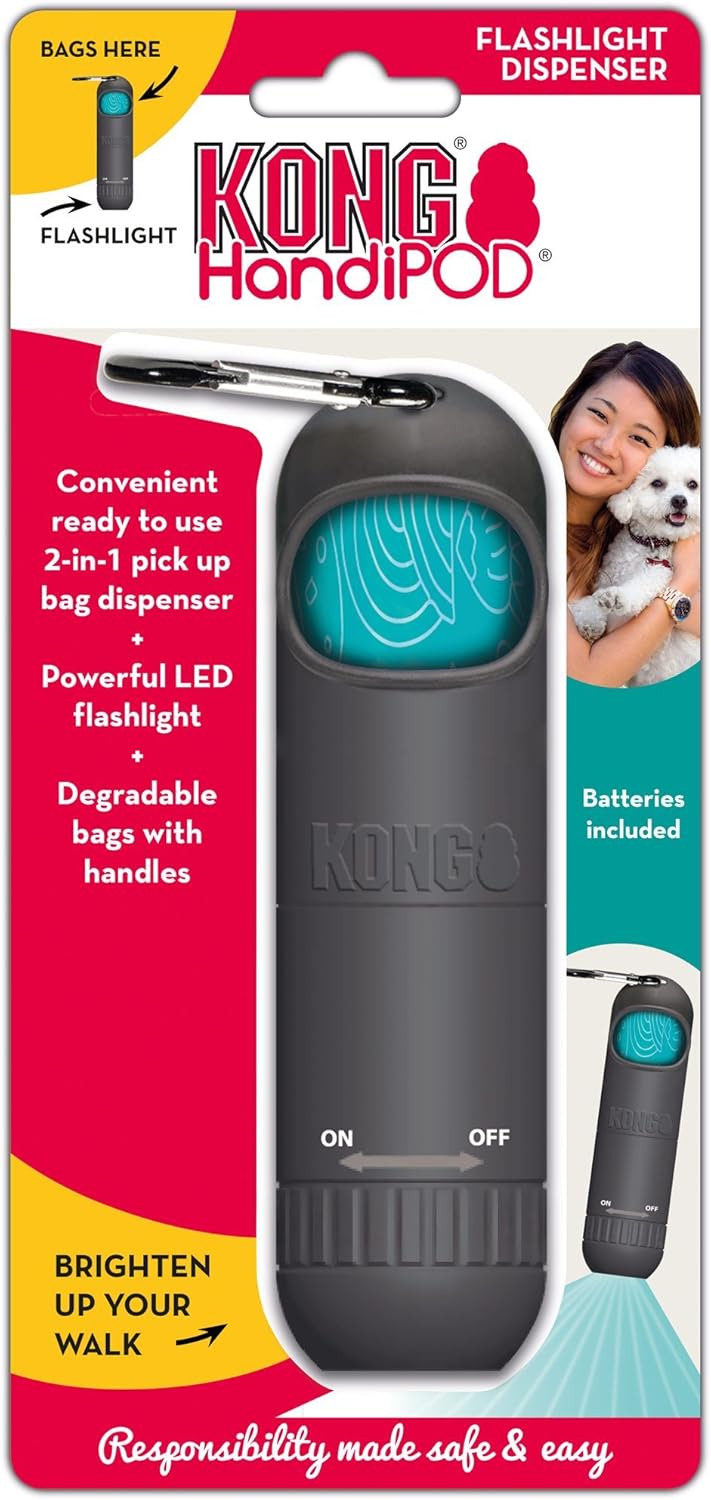
KONG HandiPOD Flashlight & Dog Poop Bag Dispenser 2-in-1, Regular
Category: Pet Supplies
The two-in-one KONG product features a flashlight and dog poop bag dispenser so you have everything you need for early morning or late night walks. The biodegradable waste bags have a durable design for confident poop pick up and handles for tying and easy holding when filled. Simply use the carabiner clip to attach it to your leash, bag or belt loop for hands-free holding.
Features: GREAT FOR DOG WALKING: 10 dog waste bags and high-power 100-lumen PCB LED flashlight 2-in-1 (batteries included), ideal for walking your BFF at night! | HIGH QUALITY: Extremely high quality KONG product with strong, degradable poop bags. | CARABINER CLIP: Let you attach it to your waist, bag or dog’s leash for hands-free holding. | TIE HANDLE BAGS: Dog poop bags have handles for easy tying and holding. | REFILLS: Refill packs available.